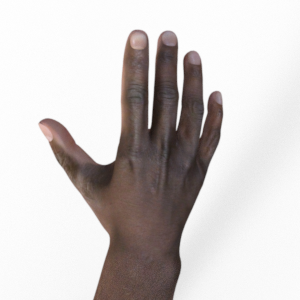
Label: paper